Younger Dryas

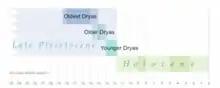
Dryas stadials

The Younger Dryas is named after the alpine–tundra wildflower "Dryas octopetala", because its fossils are abundant in the European (particularly Scandinavian) sediments dating to this timeframe. The two earlier geologic time intervals where this flower was abundant in Europe are the Oldest Dryas (approx. 18,500-14,000 BP) and Older Dryas (~14,050–13,900 BP), respectively. On the contrary, "Dryas octopetala" was rare during the Bølling–Allerød Interstadial. Instead, European temperatures were warm enough to support trees in Scandinavia, as seen at the Bølling and Allerød sites in Denmark.